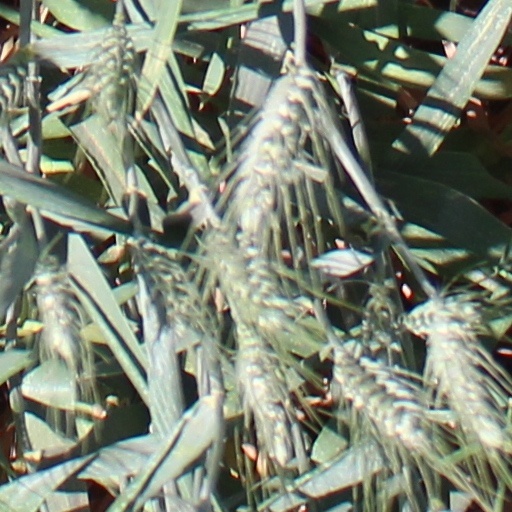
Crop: wheat